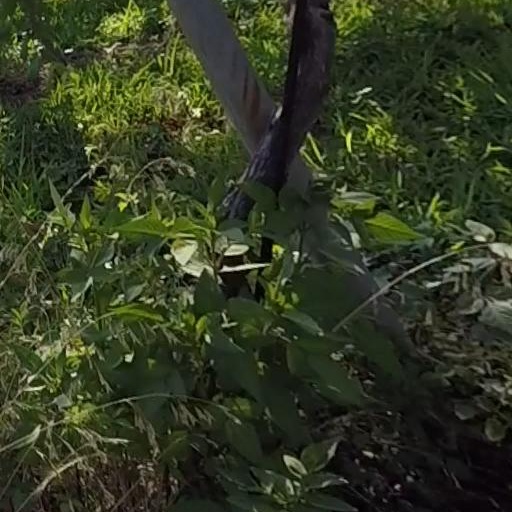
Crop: grape